2009 Indian Premier League final

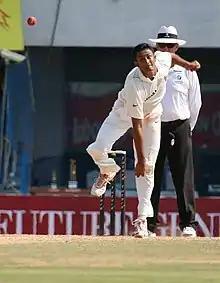
Anil Kumble, the Royal Challengers captain.

The Chargers, captained by Adam Gilchrist, came fourth in group stage table, whereas the Royal Challengers, led by Anil Kumble, stood at the third position. They had defeated the Delhi Daredevils and the Chennai Super Kings respectively in the semi-finals.